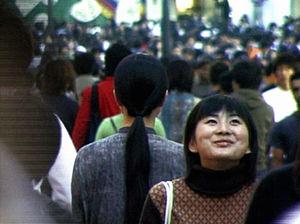
Kimsooja, née en 1957 à Daegu est une artiste multidisciplinaire, plasticienne et vidéaste.